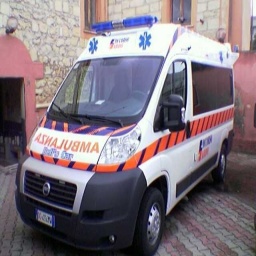
Label: ambulance